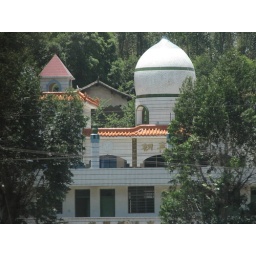
Day 9 - May 7. On the bus from Kunming to Dali. A sign of the Arab influence in Yunnan.